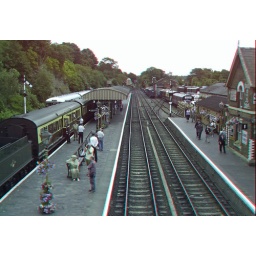
Severn Valley Railway Bewdly station in anglyph 3D stereo red cyan glasses to view